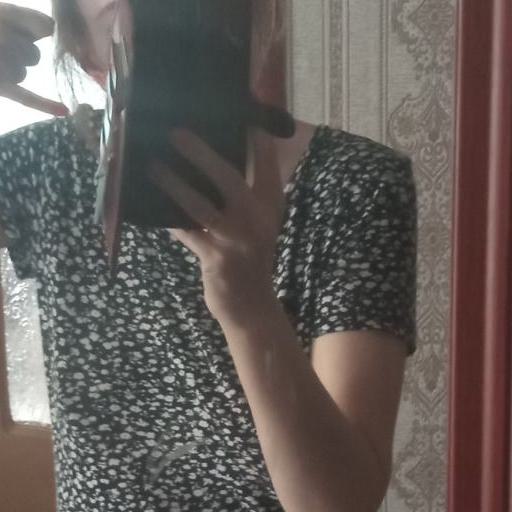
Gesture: no_gesture